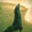
Label: seal